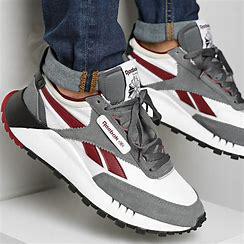
Brand: Reebok
Model: Classic Leather